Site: brandenburg
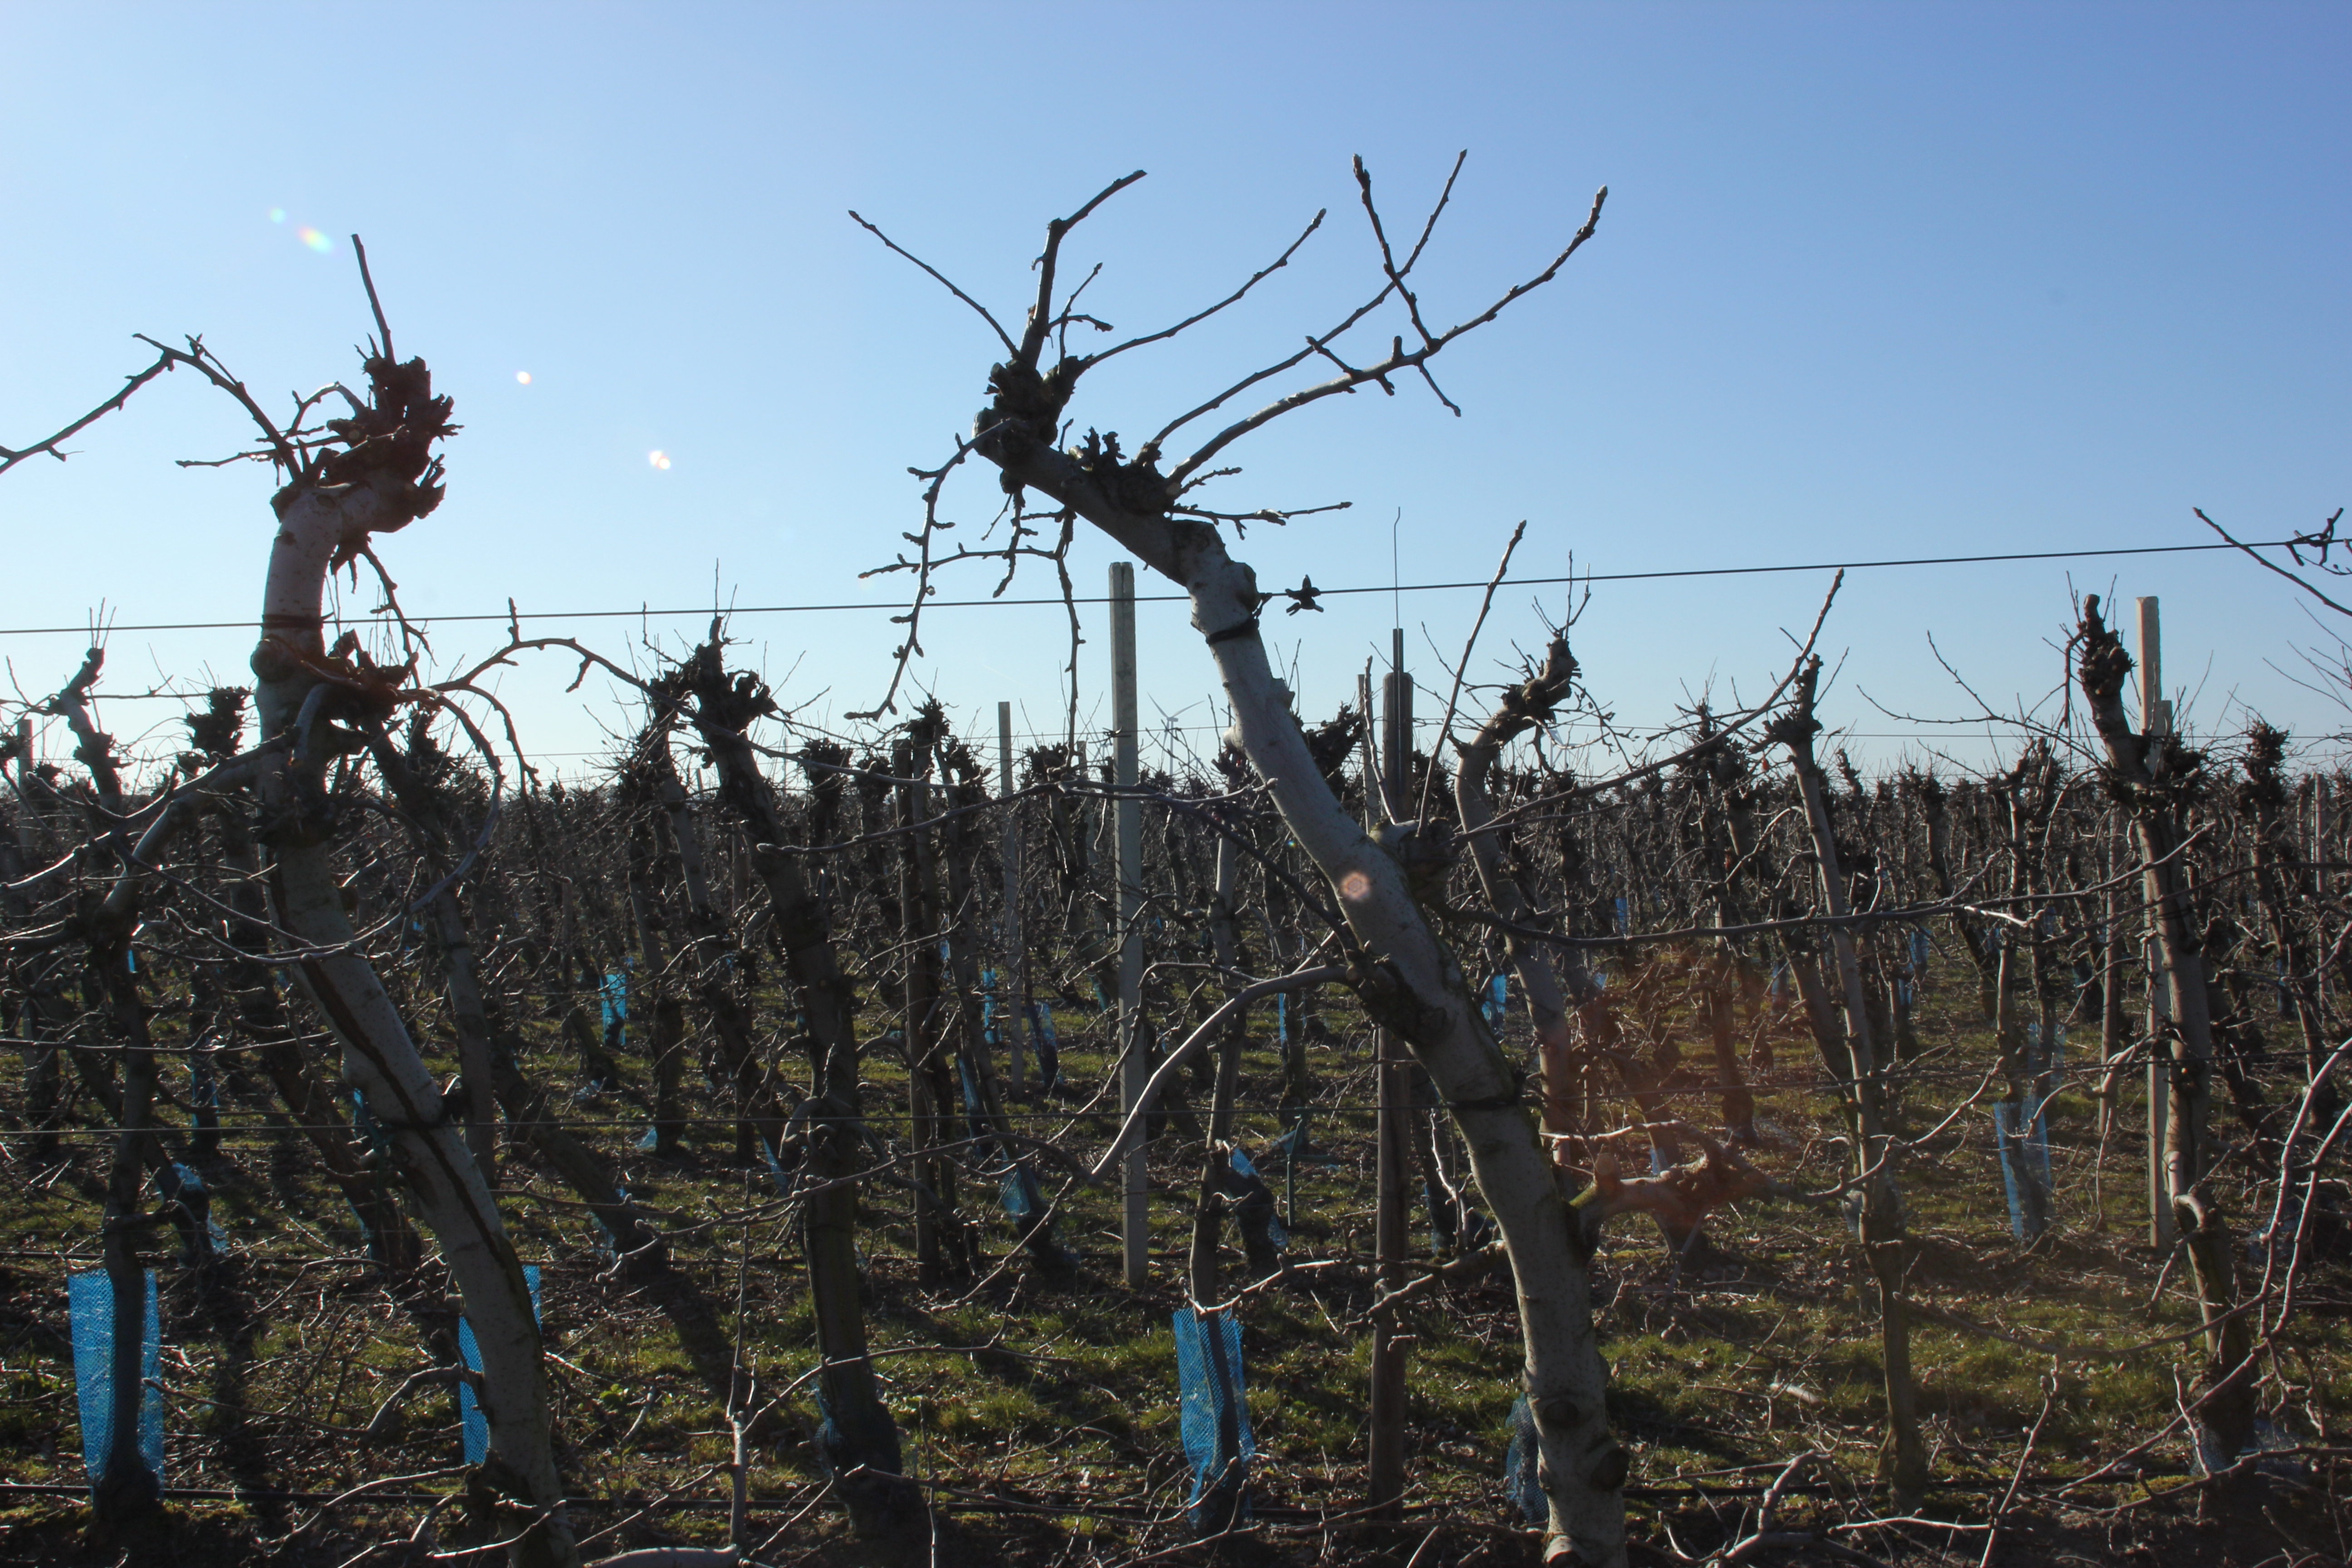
Growth stage (BBCH 03): Bud development